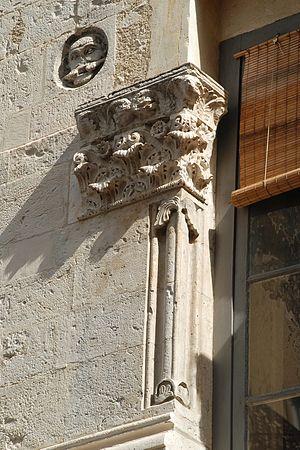
France - Provence - Maison romane de Nîmes
La maison romane de Nîmes est un édifice civil roman situé à Nîmes, dans le département français du Gard en région Occitanie.